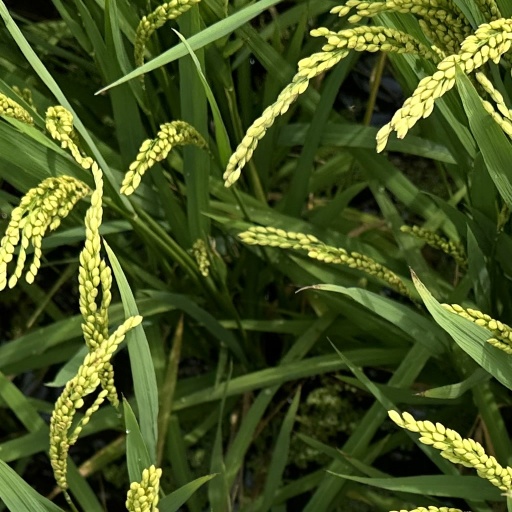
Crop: rice